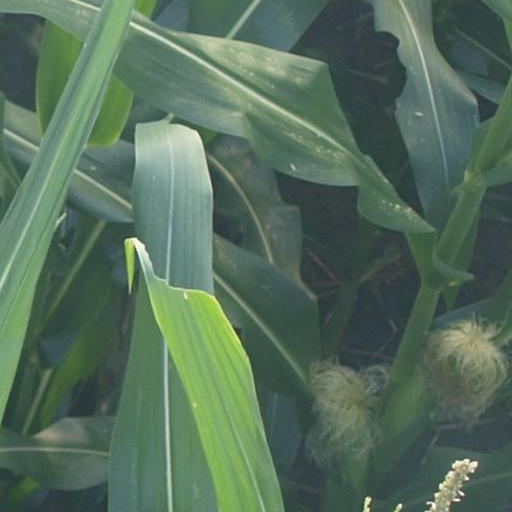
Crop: maize; corn